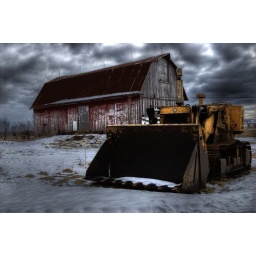
Big yellow tractor and barn in HDR